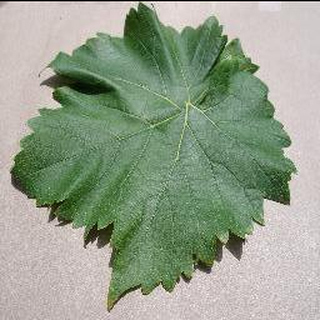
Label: healthy_grape